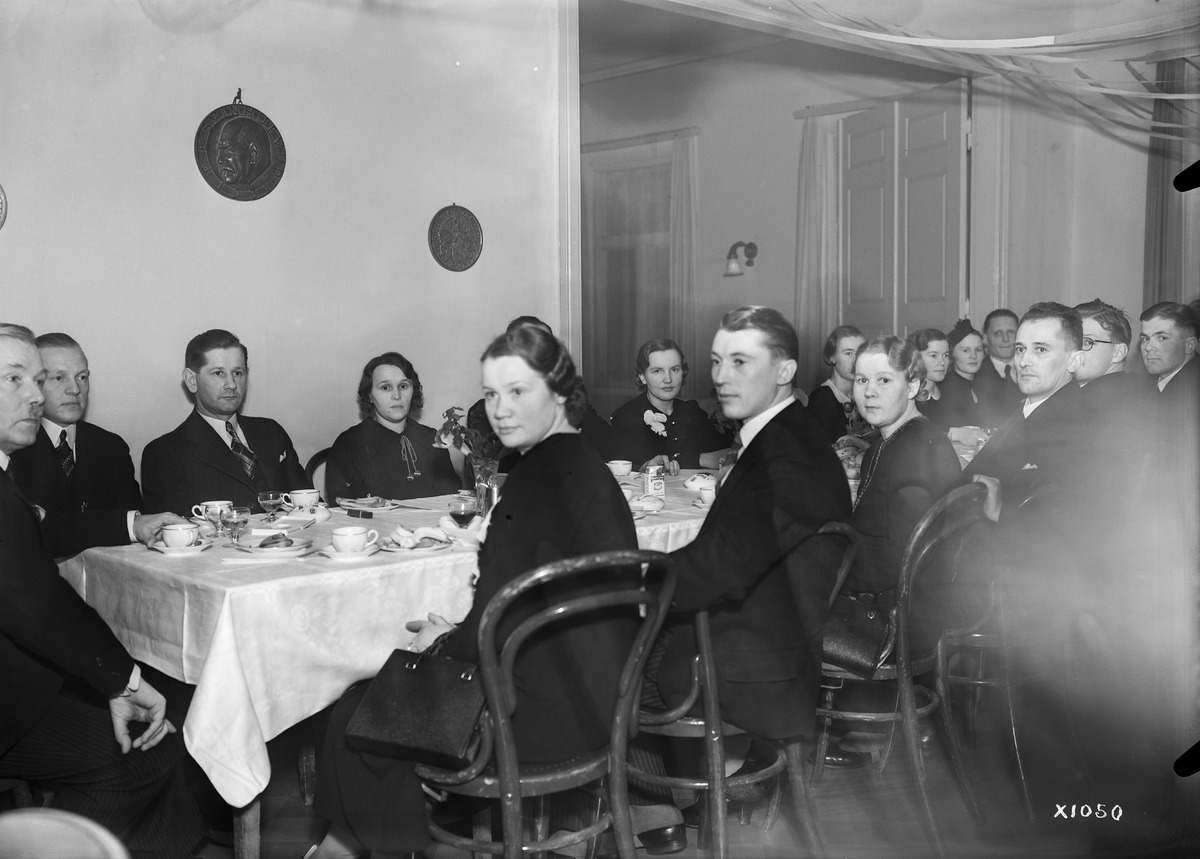
Oulu Oy:n henkilökunnan pikkujoulujuhla
The staff Christmas party of Oulu Oy
sisällön kuvaus: Oulu Oy:n henkilökunnan pikkujoulujuhla 22.12.1937. content description: The staff Christmas party of Oulu Oy on December 22, 1937.
Vuosi: 1937
Paikka: Suomi, Oulu, Suomi, Pohjois-Pohjanmaa, Oulu
Aiheet: Oulu Oy; henkilökunta; sisäkuva; ryhmäkuva; henkilöstö; pikkujoulut; Christmas parties; personnel; staff